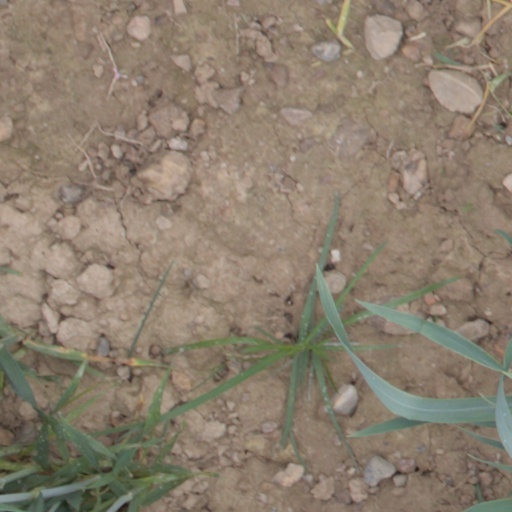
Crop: wheat